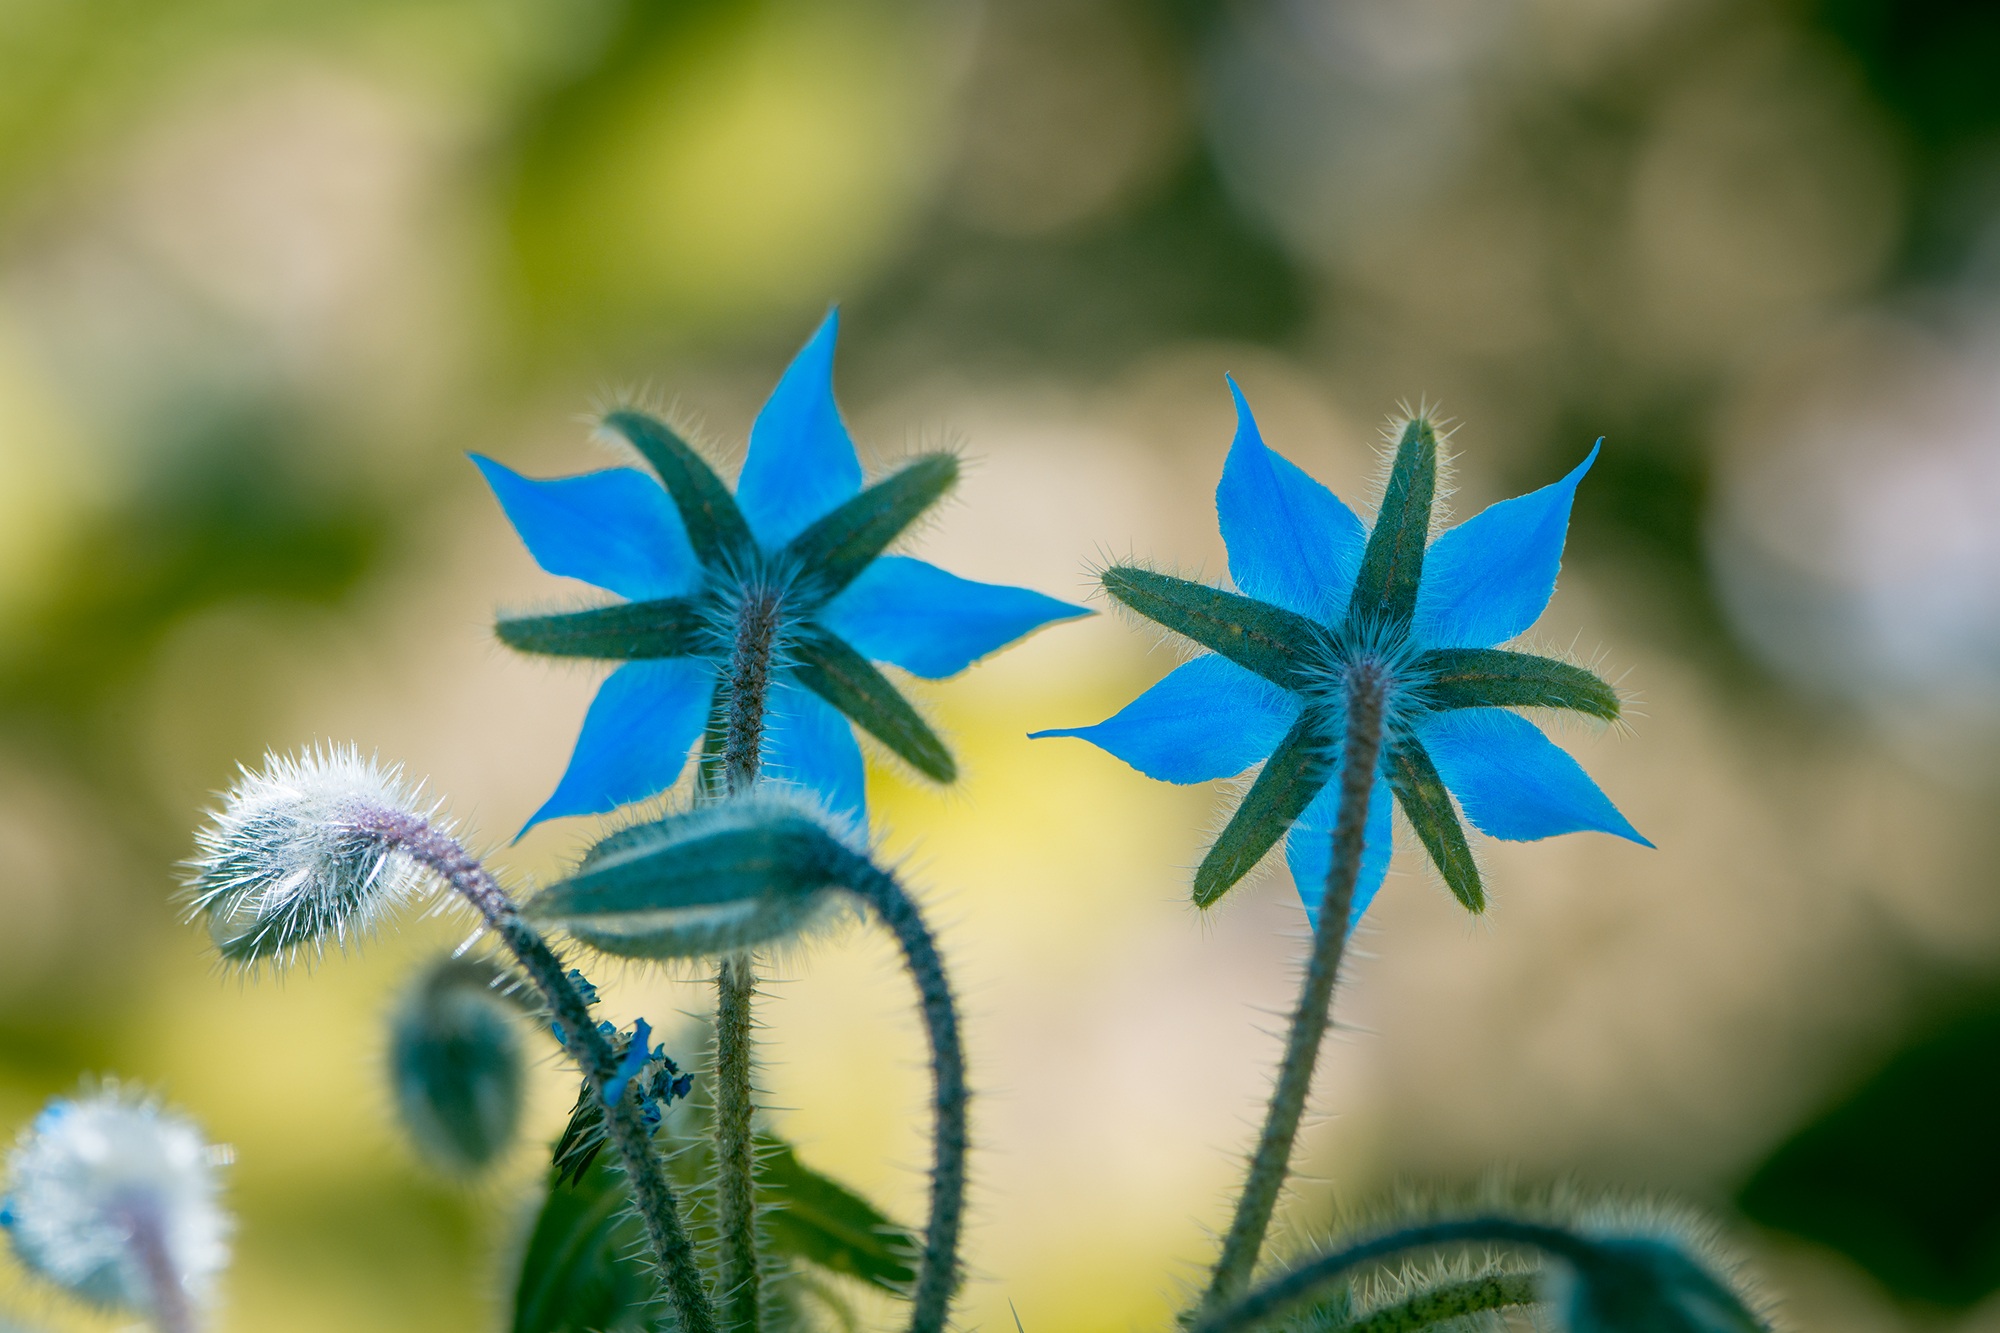
nature, blossom, plant, leaf, flower, petal, bloom, frost, summer, green, spice, herb, botany, blue, garden, close, flora, wildflower, close up, blue blossom, herbs, aromatic, borage, medicinal plant, macro photography, kitchen spice, kitchen herb, garden herbs, vegetable garden, in the garden, flowering plant, cucumber herb, kukumerkraut, plant stem, land plant